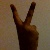
The image shows a hand gesture representing the number 2 in Indian Sign Language.